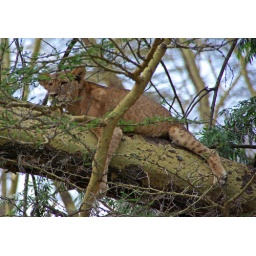
Lion cub in tree